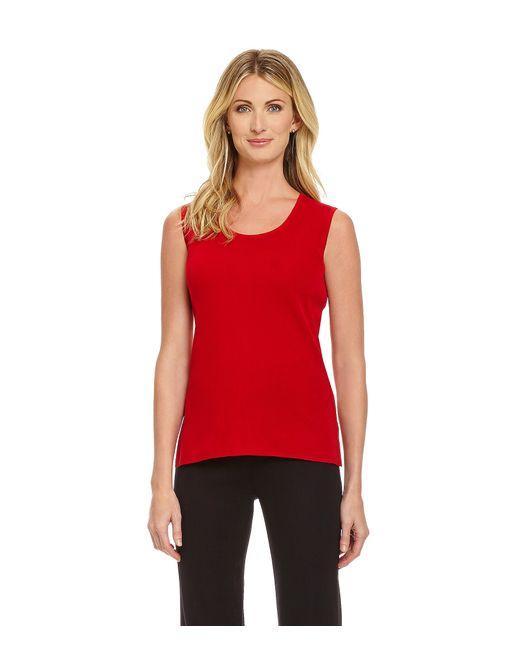
Schlichtes rotes Tanktop für Damen